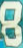
Number: 8